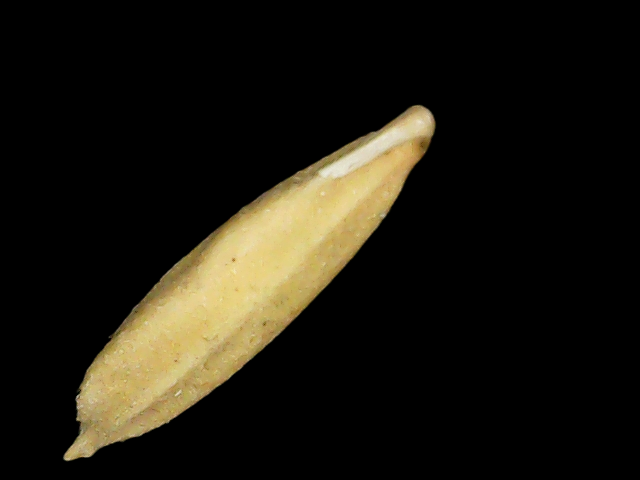
Rice variety: Binadhan24